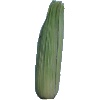
Label: Corn Husk 1